Alta Via 4

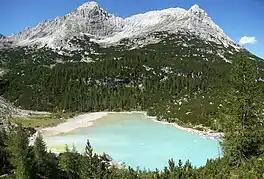
Lake Sorapiss

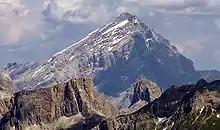
Antelao

The trail is well marked with red and white paint splashes, cairns, and occasional dark blue triangular symbols containing the number '4'.